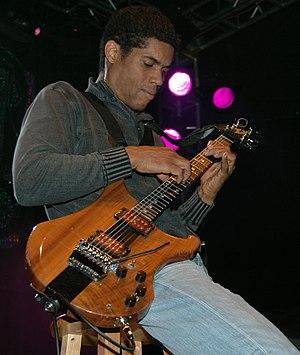
Stanley Jordan est un guitariste, pianiste et chanteur de jazz/jazz fusion américain, connu en particulier pour sa technique de tapping qui consiste à utiliser ses deux mains polyphoniques à la guitare. Grâce à cette technique particulière, il lui est possible de jouer sur deux guitares en même temps, voire de jouer sur une guitare et un piano en même temps.